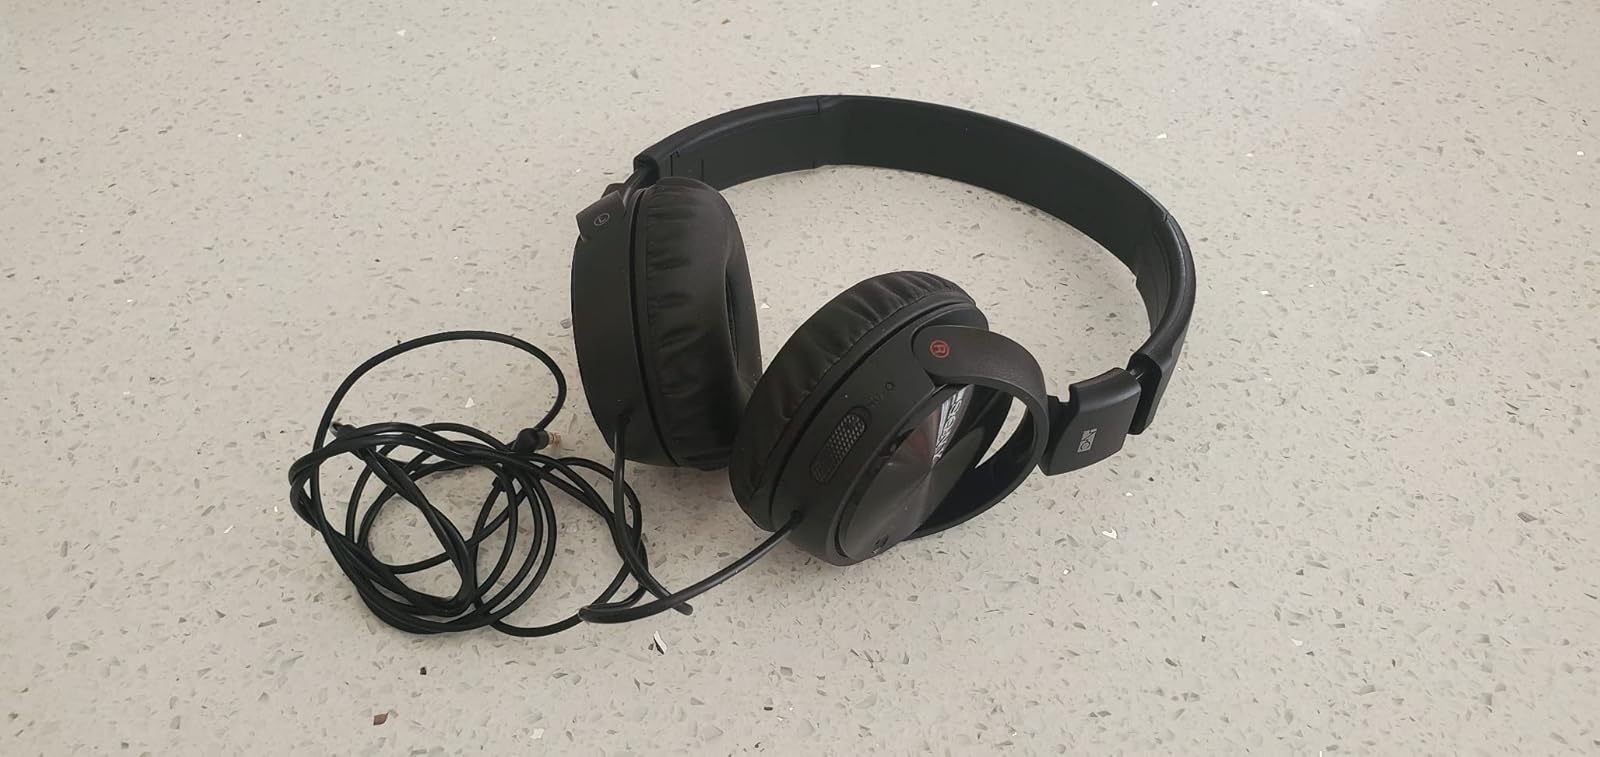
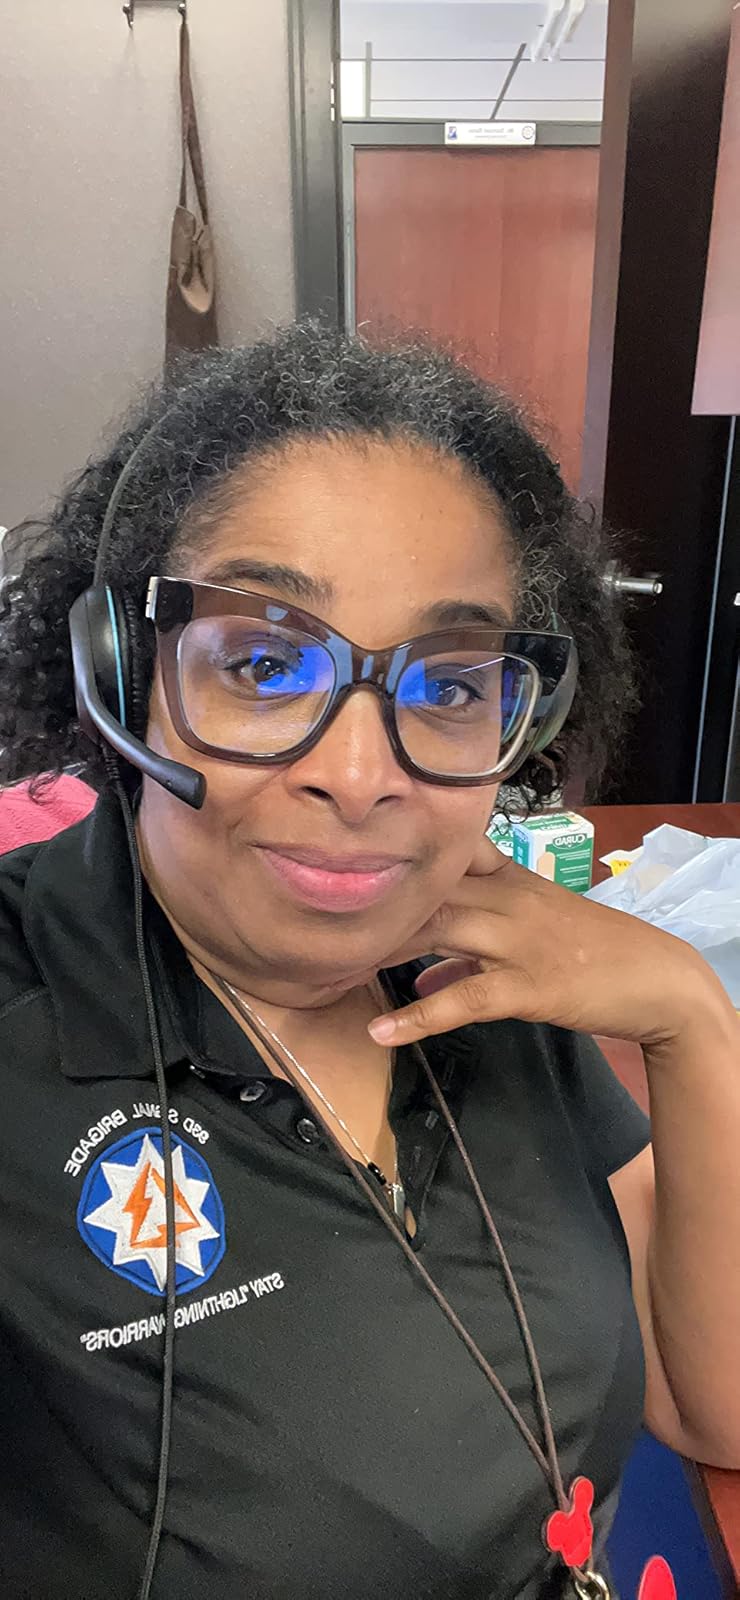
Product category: headphones
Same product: no